Francis Kalifat

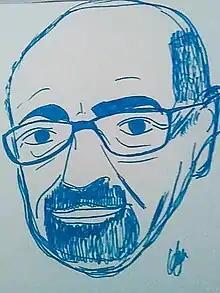

Francis Kalifat (born 1952) is a French businessman and philanthropist. He is the president-elect of the Conseil Représentatif des Institutions juives de France, the umbrella organization for Jewish organisations in France.